Virgin Witch

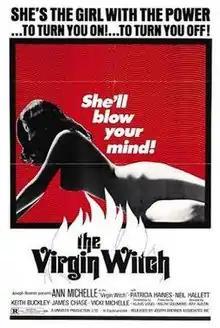
US film poster

Virgin Witch is a British horror sexploitation film directed by Ray Austin and starring Ann and Vicki Michelle, Patricia Haines and Neil Hallett. A prospective model and her sister join a coven of white wizards.